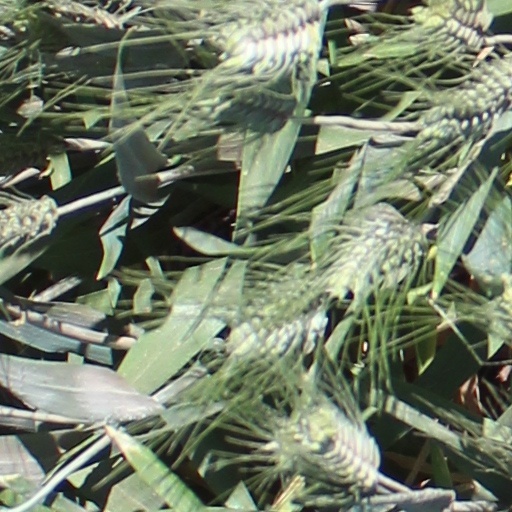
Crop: wheat